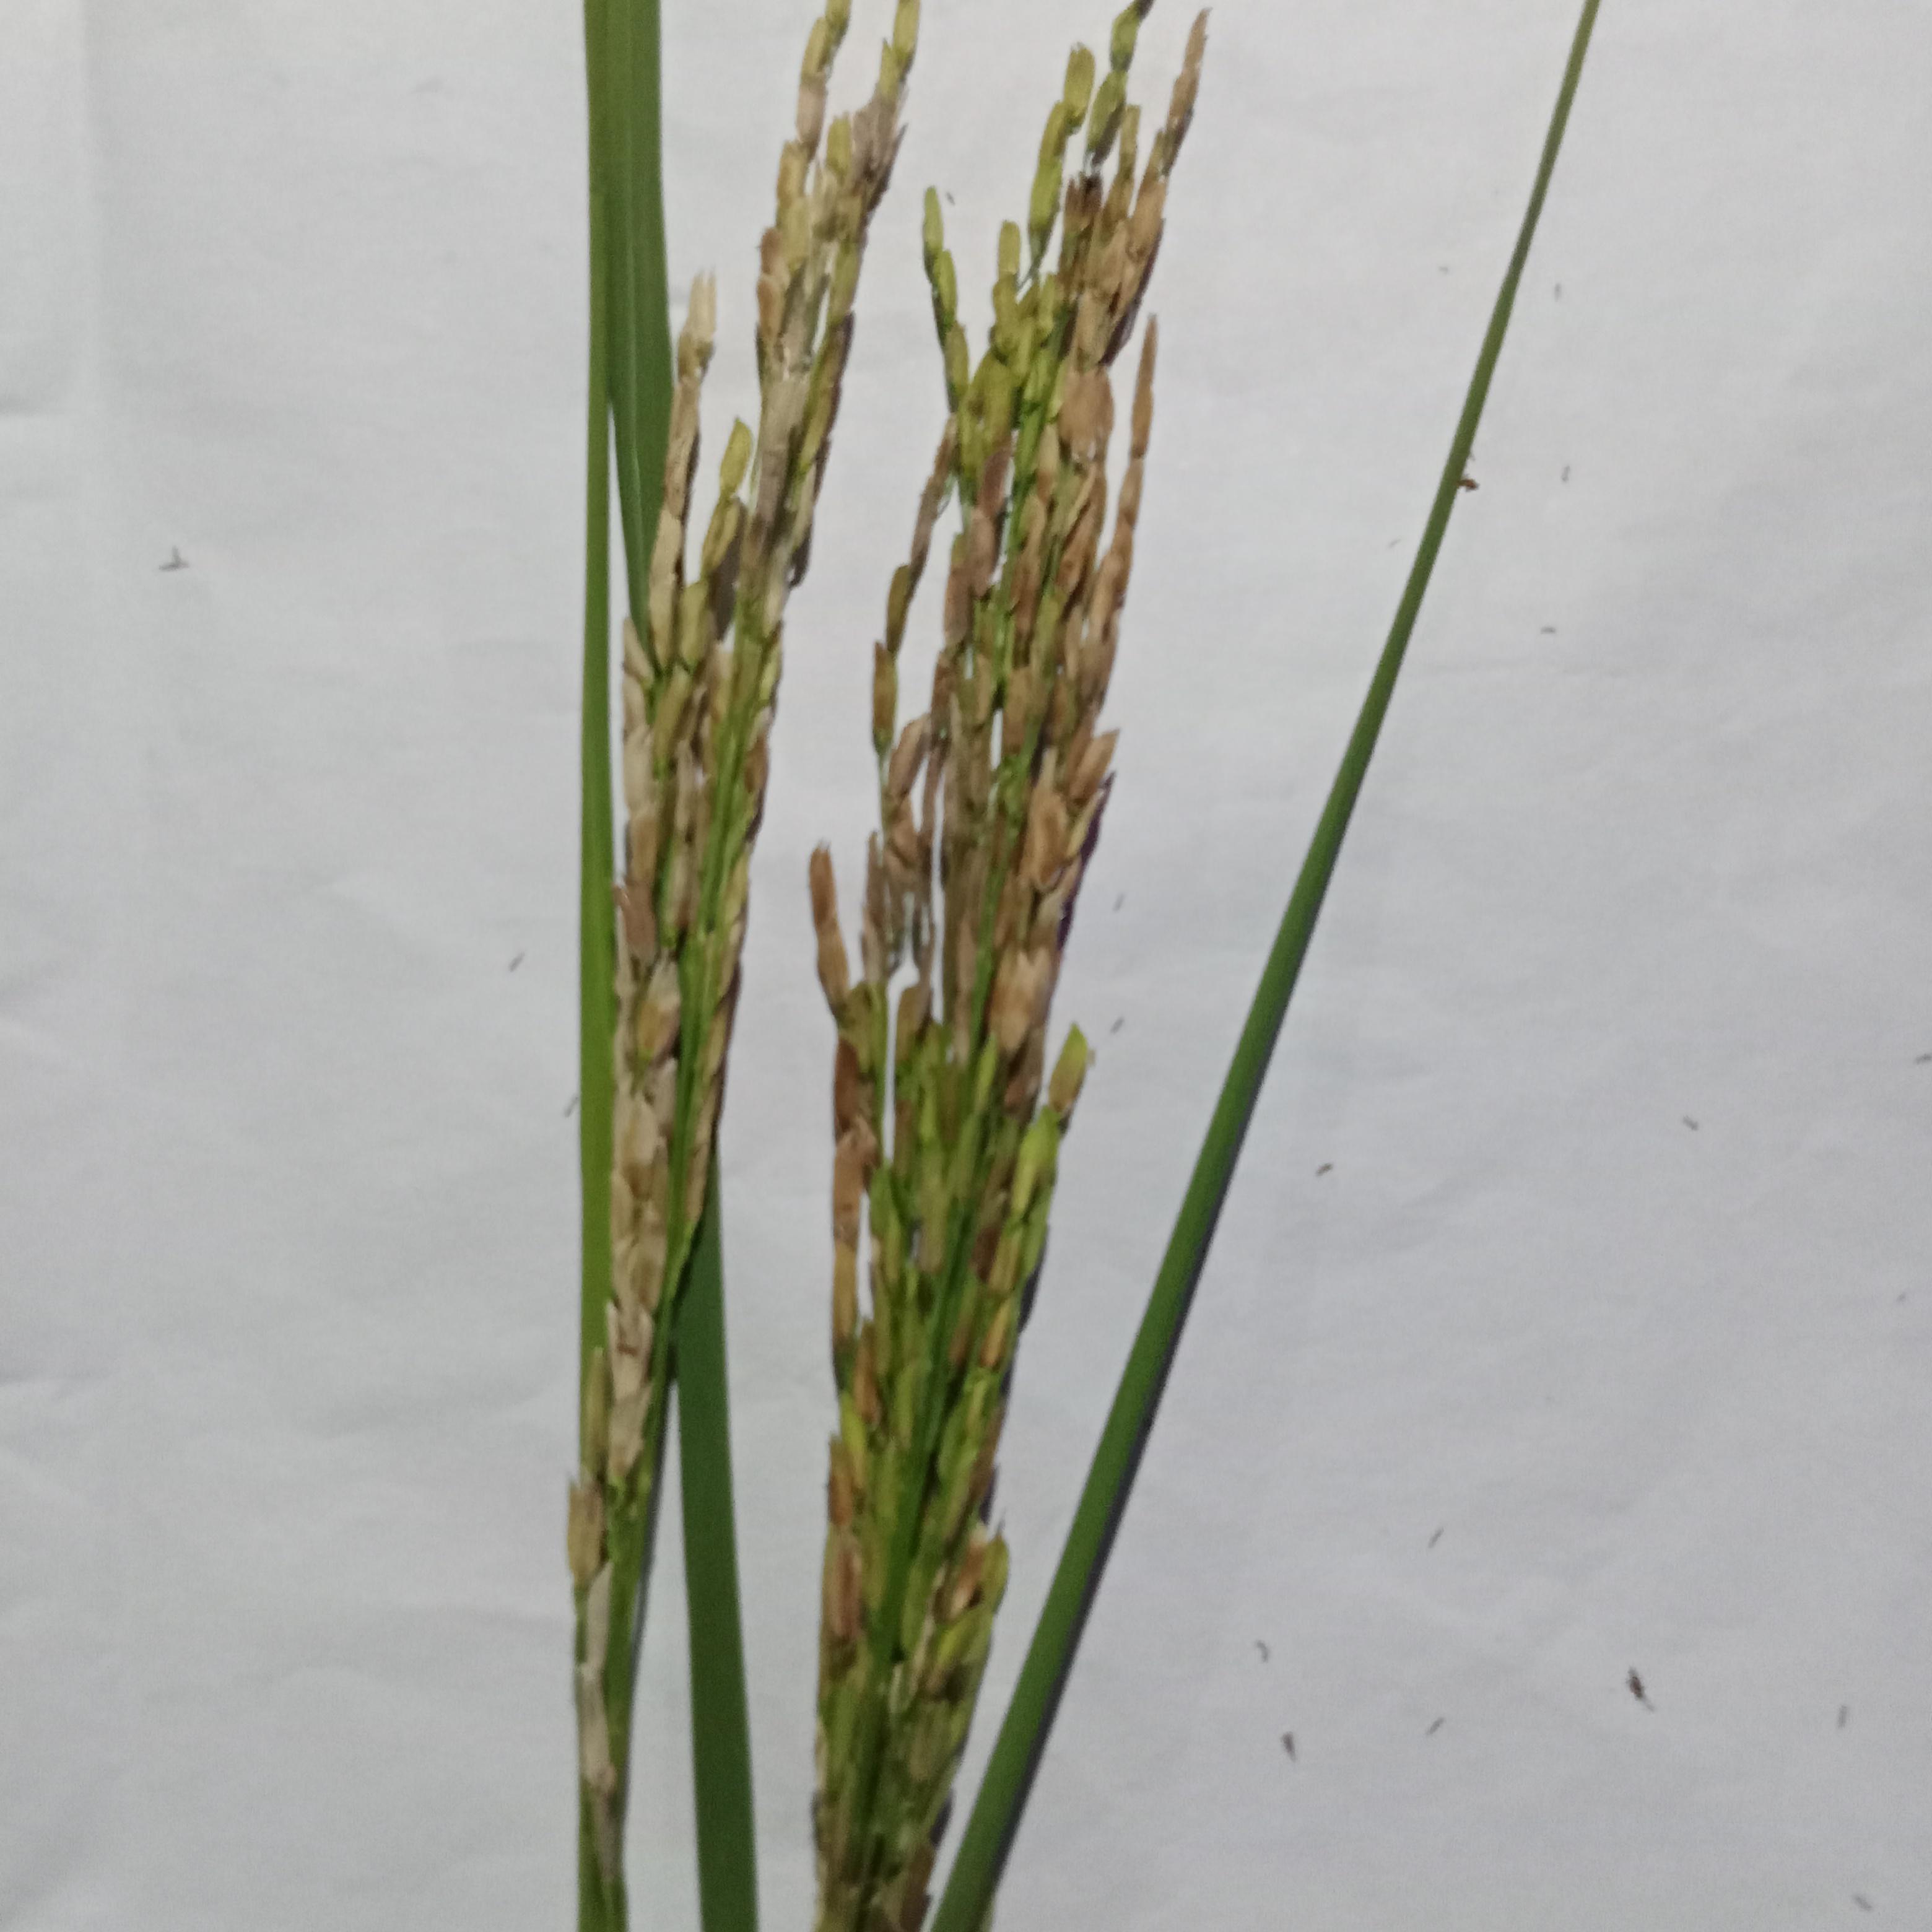
Label: Rice___Neck_Blast